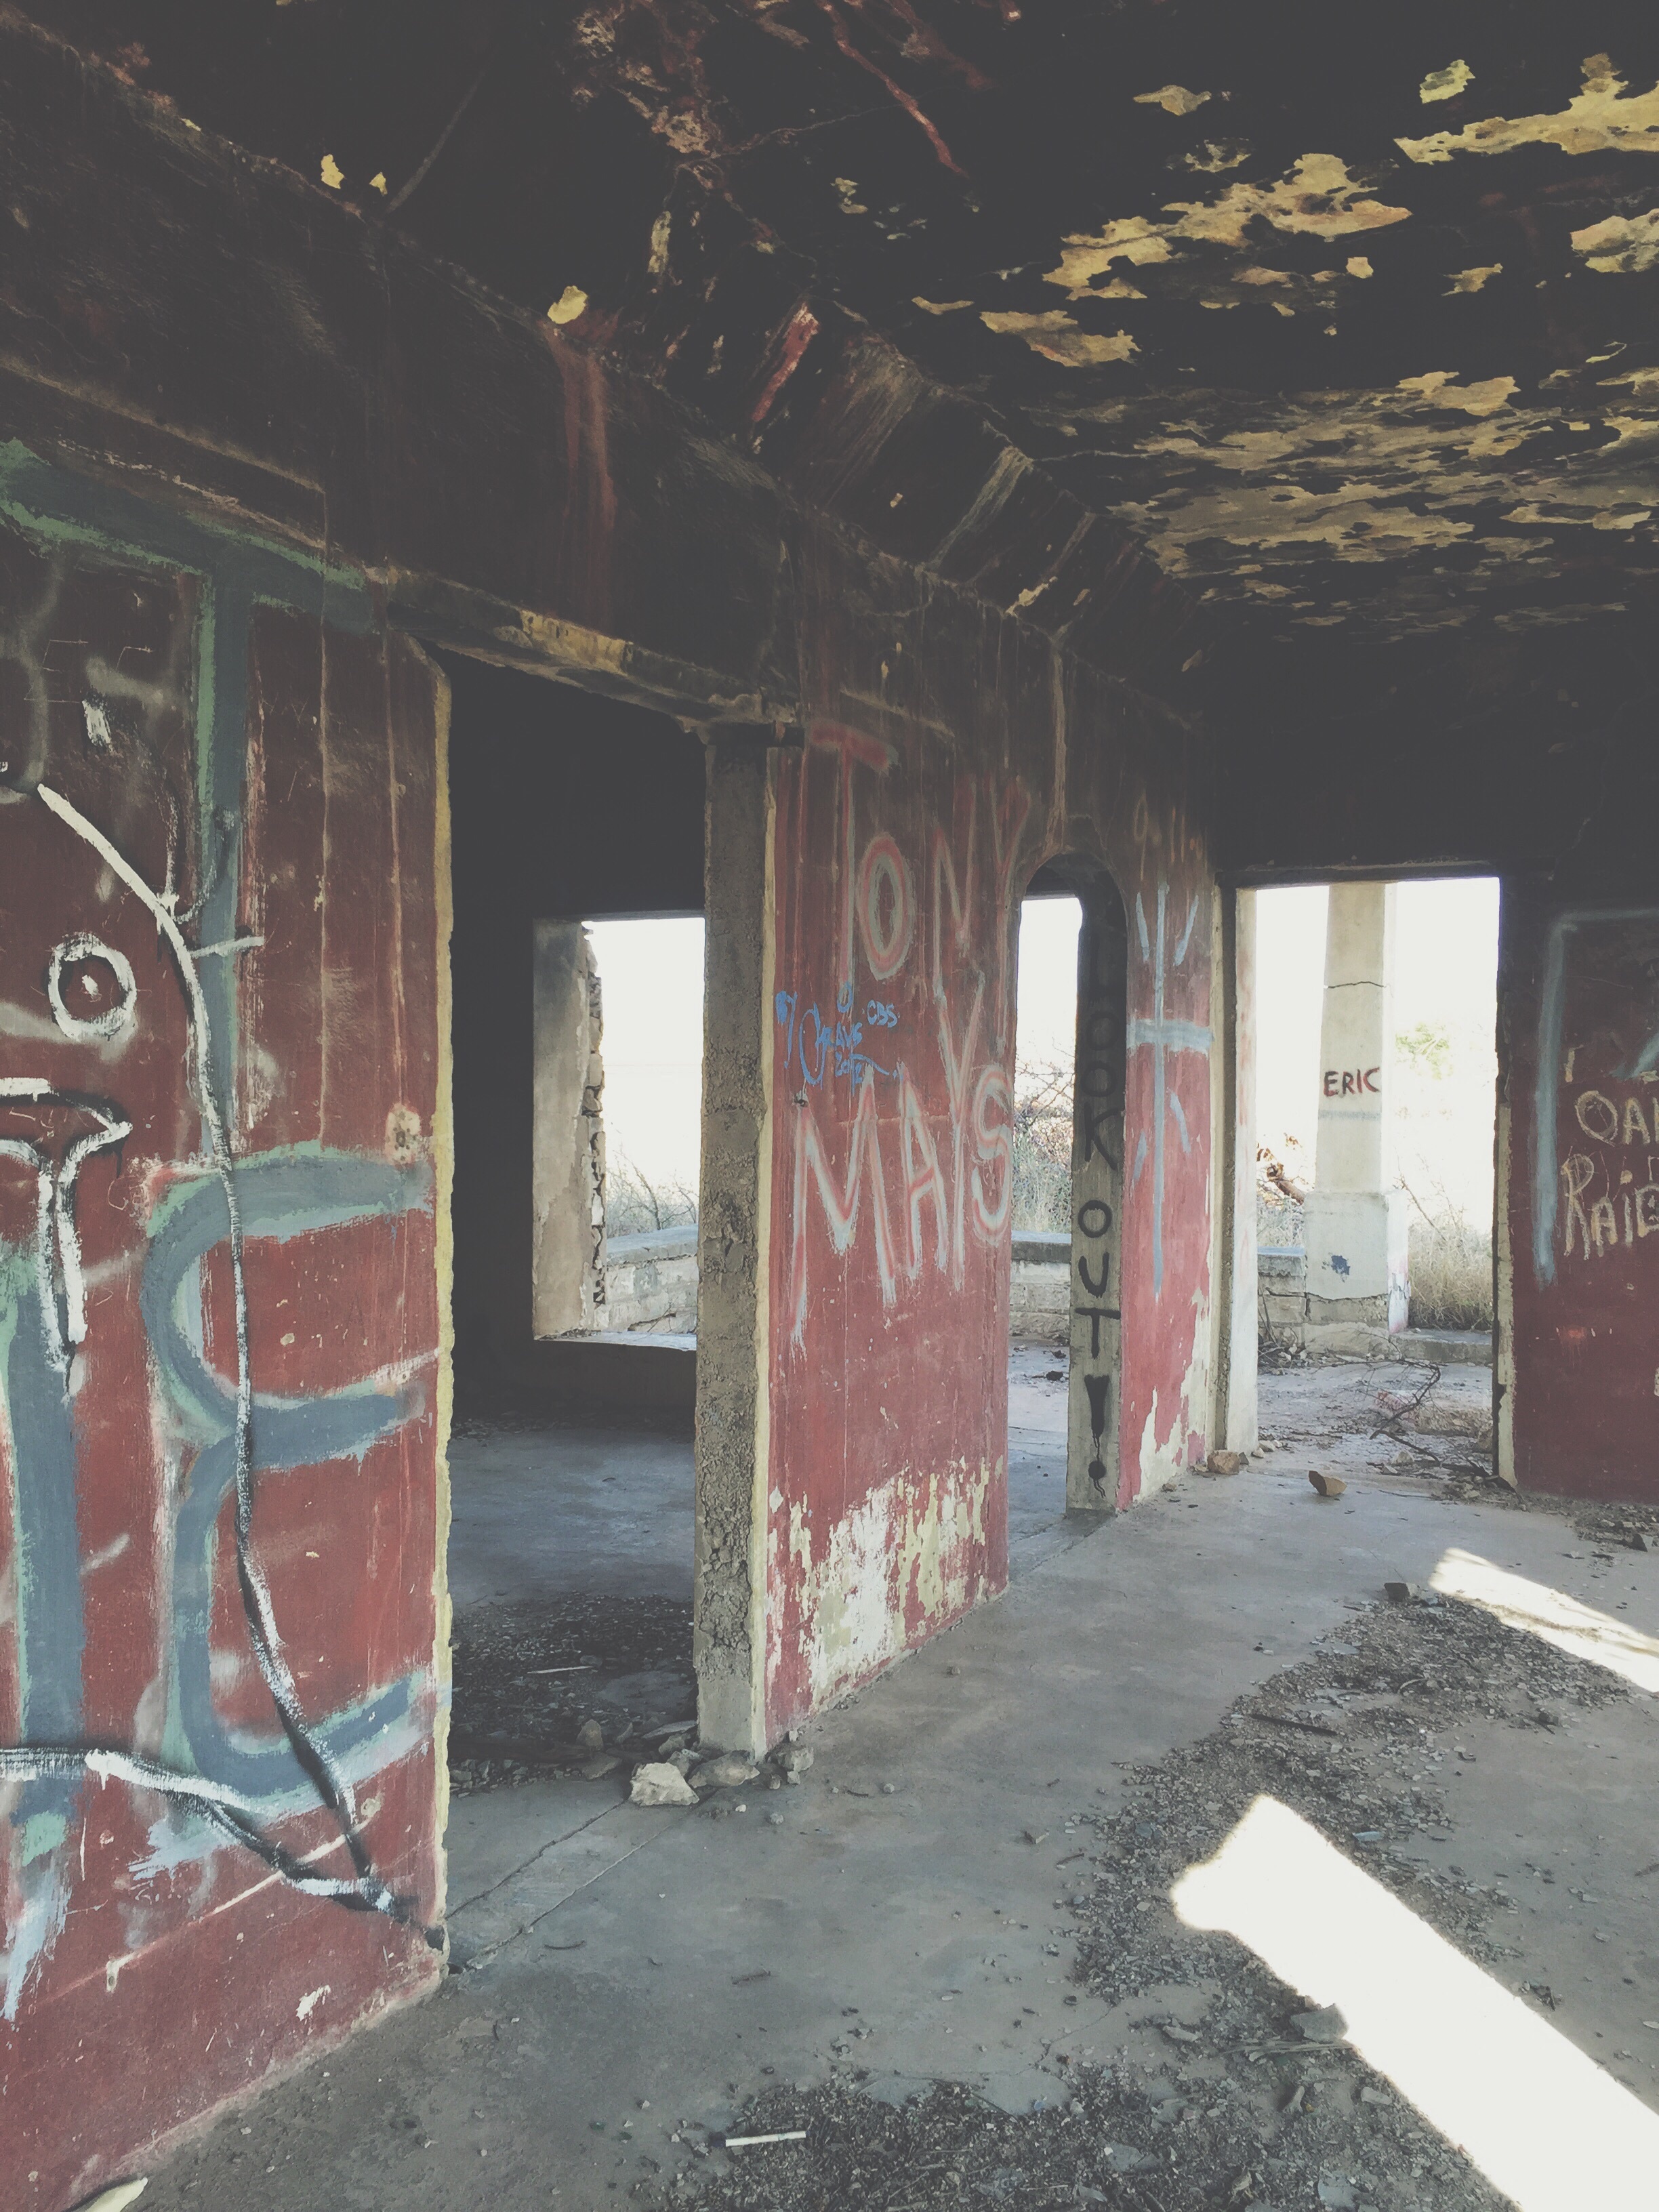
road, street, house, alley, wall, art, urban area